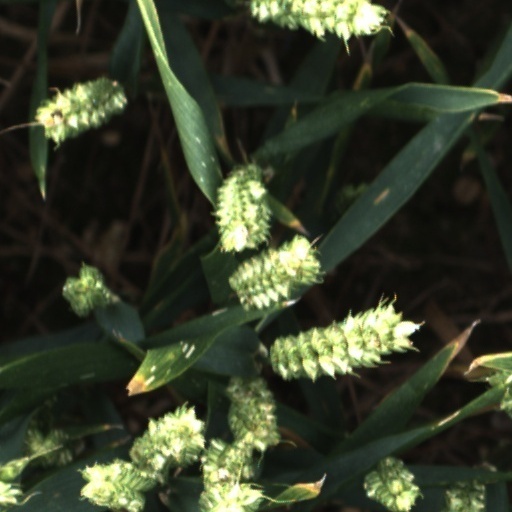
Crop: wheat